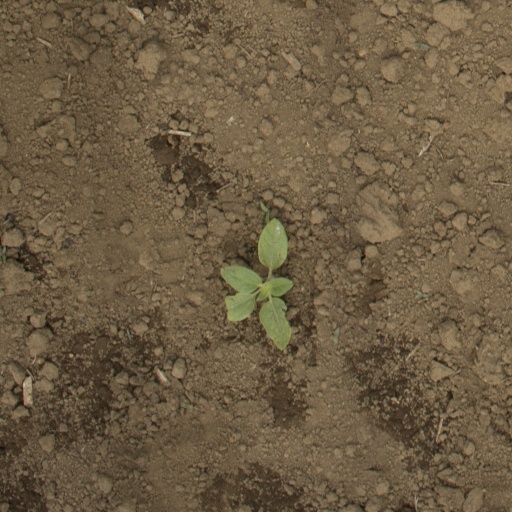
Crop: Jerusalem artichoke